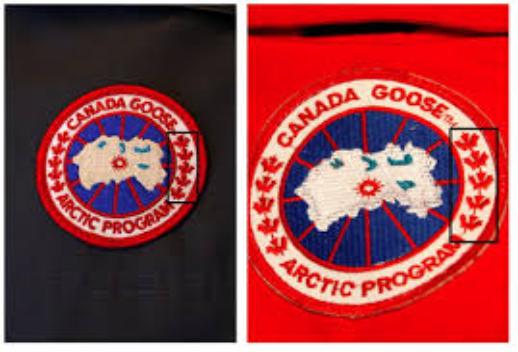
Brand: Canada Goose
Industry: Clothes